Ambulocetus

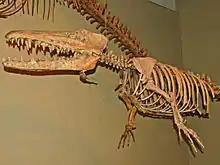
Reconstructed "Ambulocetus" skeleton at the Canadian Museum of Nature, Ottawa

Unlike modern toothed whales which only have one kind of tooth (homodont), archaeocetes are heterodont. Judging by tooth root size, the lower canine was larger than the incisors. The teeth are more robust than those of "Rodhocetus" and "Basilosaurus". The premolars were double rooted, whereas most archaeocetes have single-rooted first premolars. The enamel of the lower premolars is crenulated (has scalloped edges). The fourth premolar is a high triangular shape. Like other ancient cetaceans, and most pronouncedly in ambulocetids, the lower molars are shorter than the back premolars. The lower premolars are larger than those of "Pakicetus" and are separated by wider gaps (diastemata). The molars had distinct trigonid and talonid cusps (these cusps are lost in basilosaurids), and the upper molars were trituberculate like ancient archaeocetes and ancient placental mammals, meaning they had a large protocone, distinct paracone and metacone, and no accessory cusps. Later archaeocetes developed accessory cusps.